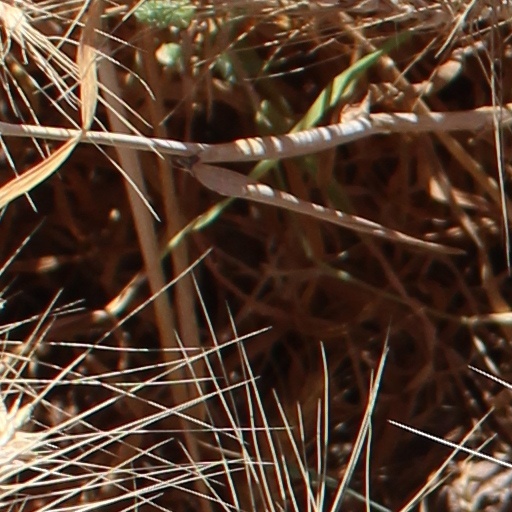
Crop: wheat